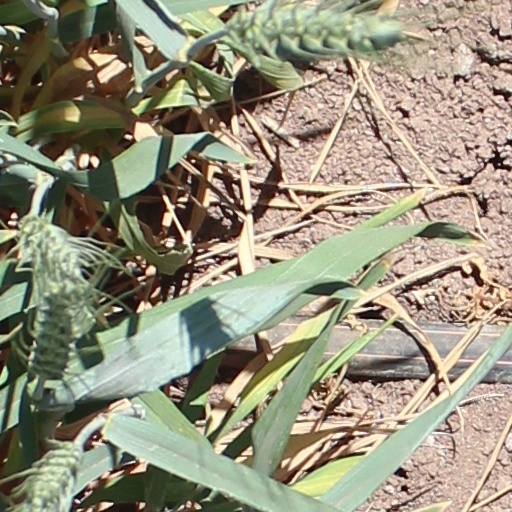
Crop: wheat